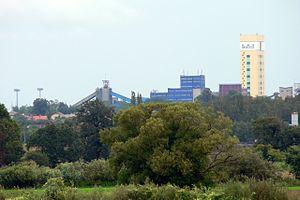
La mine de Brzeszcze est une mine souterraine de charbon située en Pologne.
Brzeszcze est une ville du sud de la Pologne, située dans la voïvodie de Petite-Pologne